Terry Virts

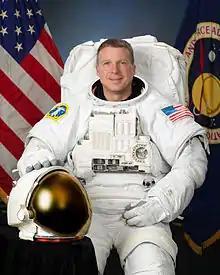
Official Portrait, 2014

Terry Wayne Virts Jr. (born December 1, 1967) is a retired NASA astronaut, International Space Station commander, and colonel in the United States Air Force. Virts is a member of the Democratic Party. He is currently a candidate to represent Texas in the United States Senate in the 2026 election for the seat currently held by Republican John Cornyn.